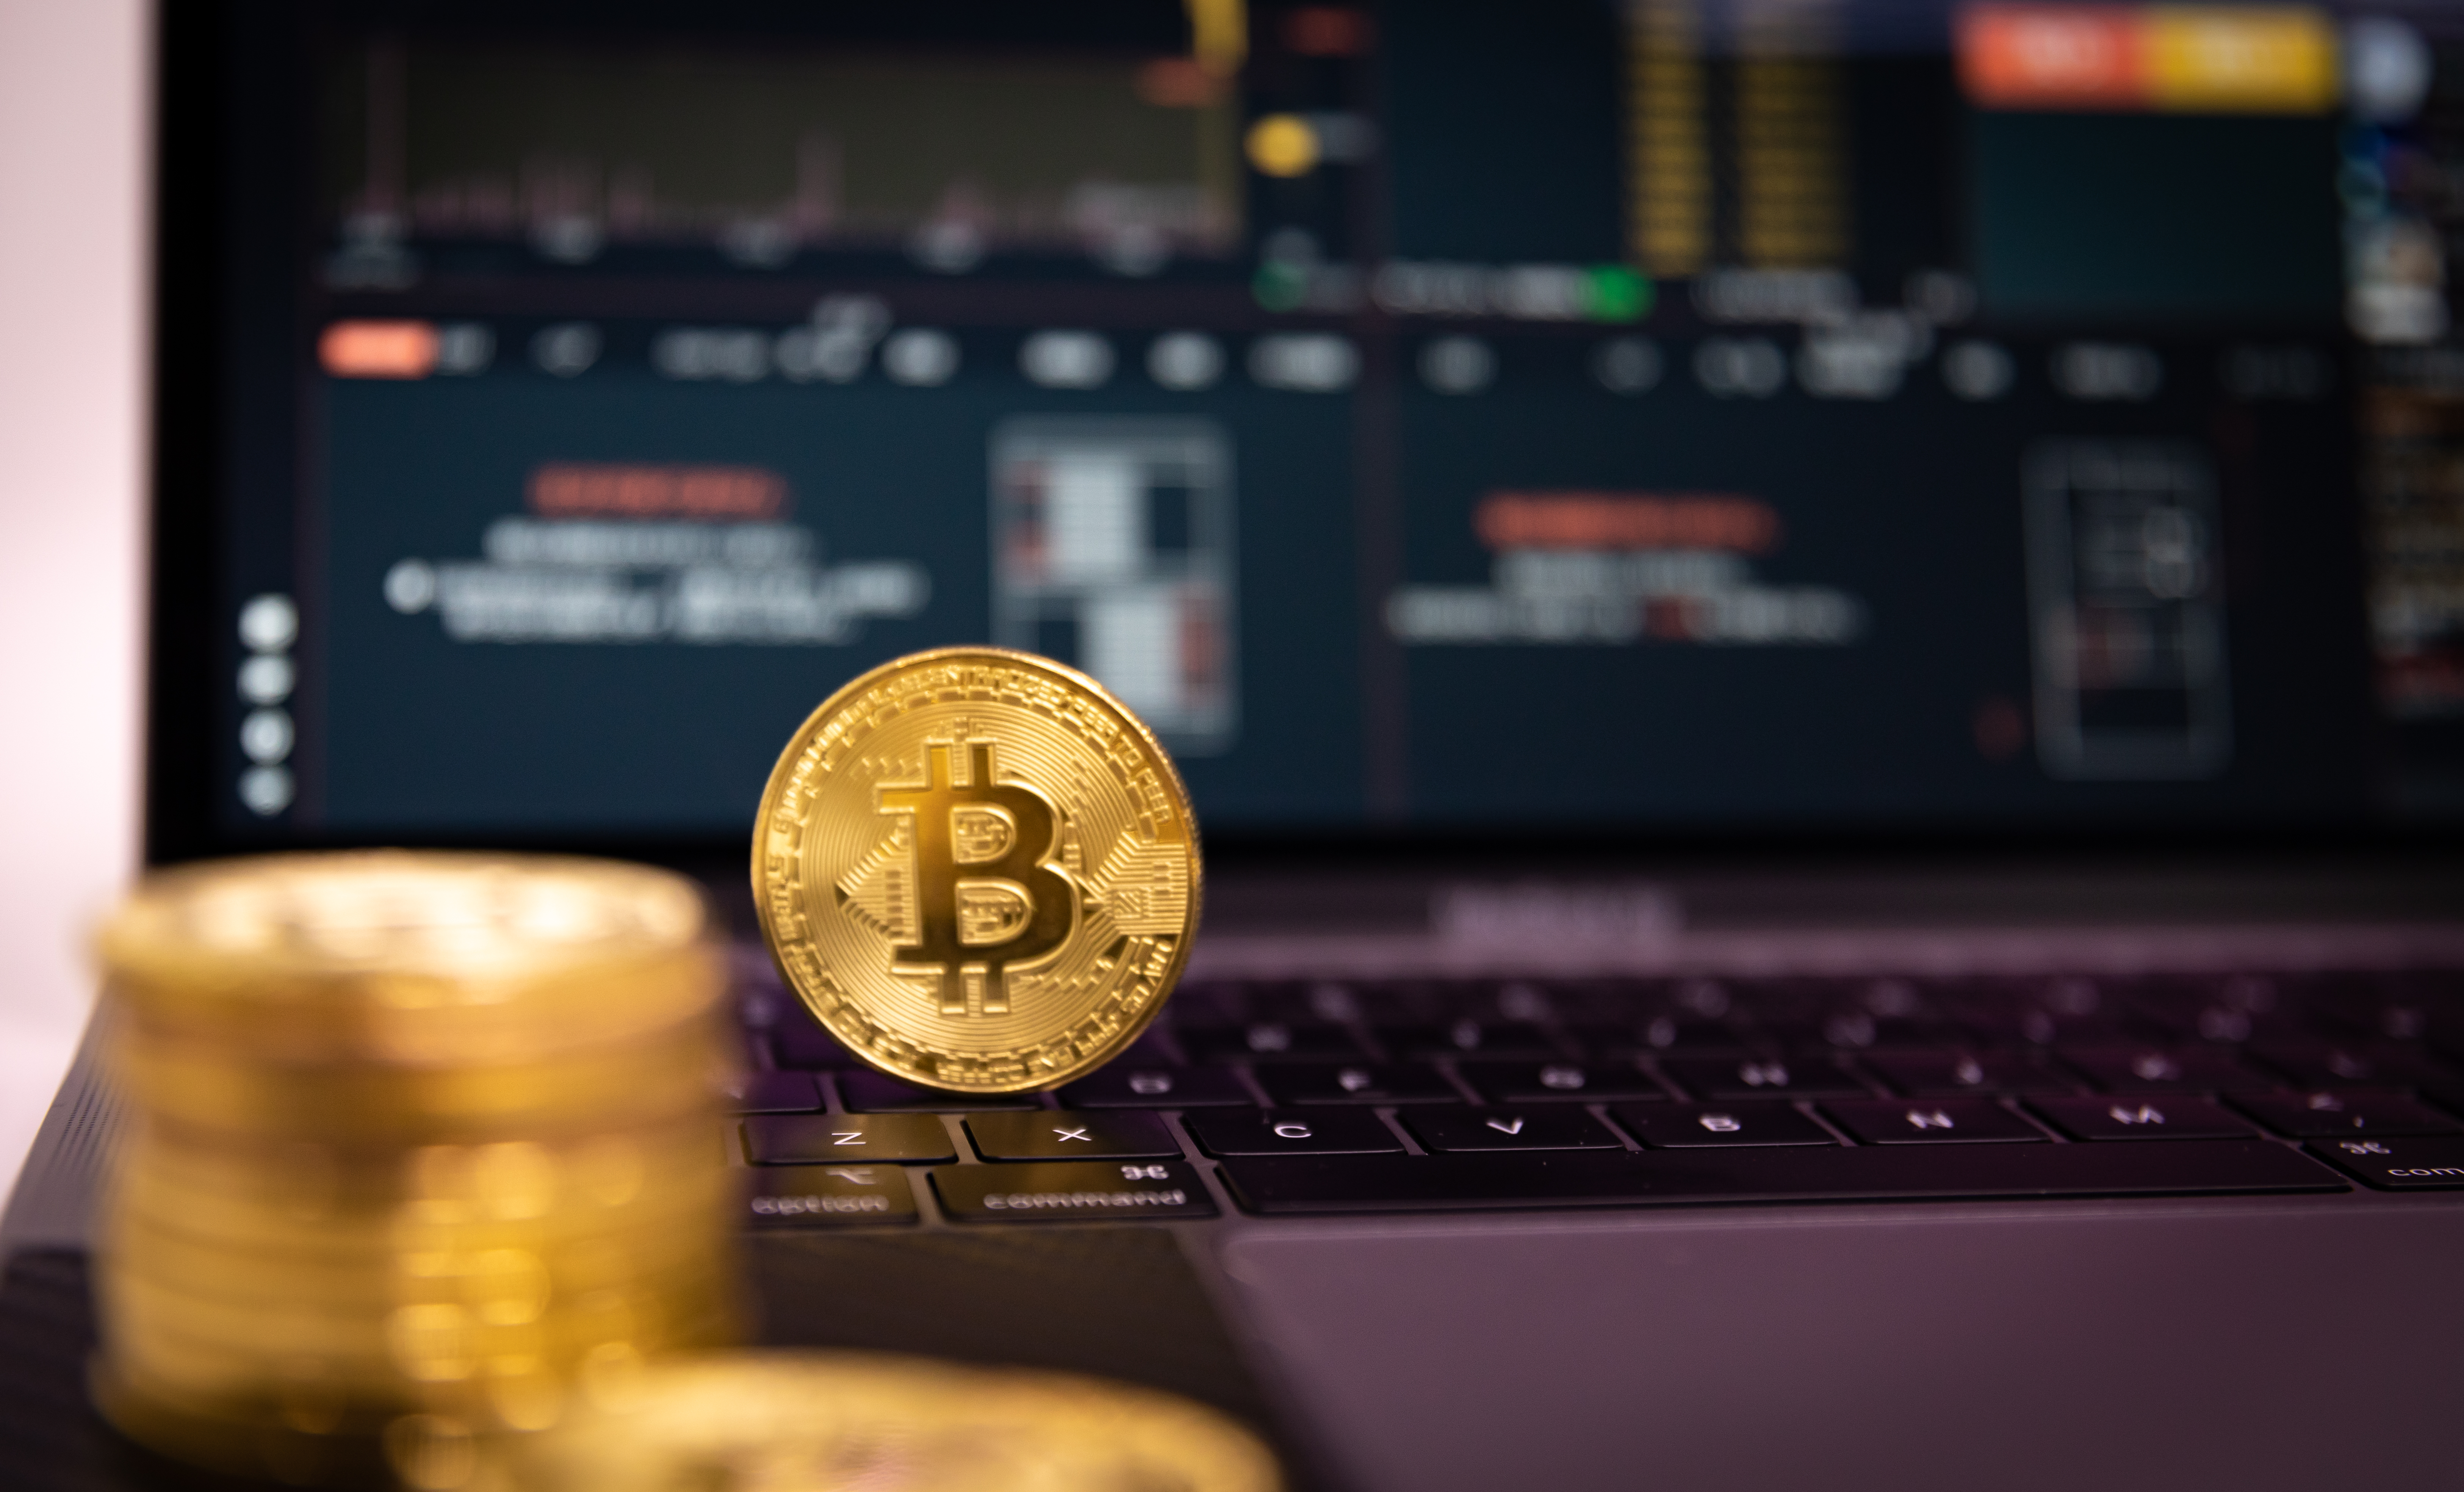
bitcoin, coin, gold, technology, metal, photography, electronics, money